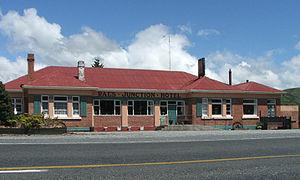
Raes Junction est un petit village de la région d’Otago, situé dans l’Île du Sud de la Nouvelle-Zélande.